Sad Wings of Destiny

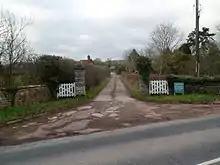
Recording took place at Rockfield Studios in Wales in November and December 1975.

Recording took place over two weeks in November and December 1975 at Rockfield Studios in Wales with producers Jeffrey Calvert and Gereint "Max West" Hughes, and Chris Tsangarides as co-engineer. Calvert and Hughes were the main members of the pop group Typically Tropical who topped the UK charts in 1975 with "Barbados", Gull's first hit. The band stayed sober during the recording sessions, which lasted from 3:00 pm until 3:00 am. Mixing took a week at Morgan Studios in London.